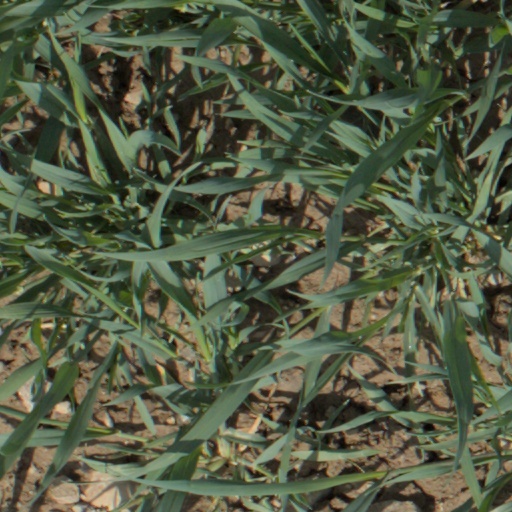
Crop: wheat